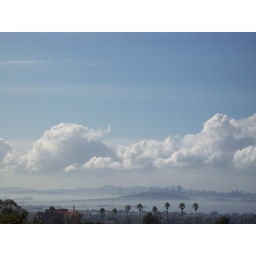
San Francisco under puffy white clouds